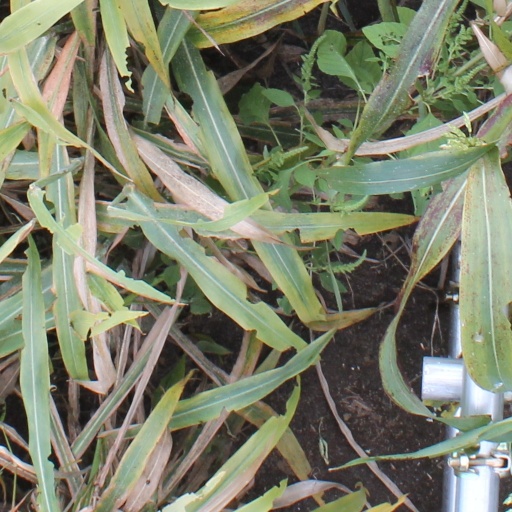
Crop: sorghum